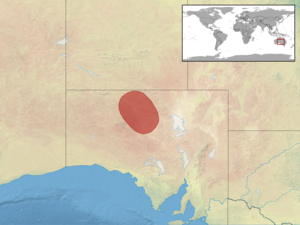
Ctenophorus tjantjalka est une espèce de sauriens de la famille des Agamidae.